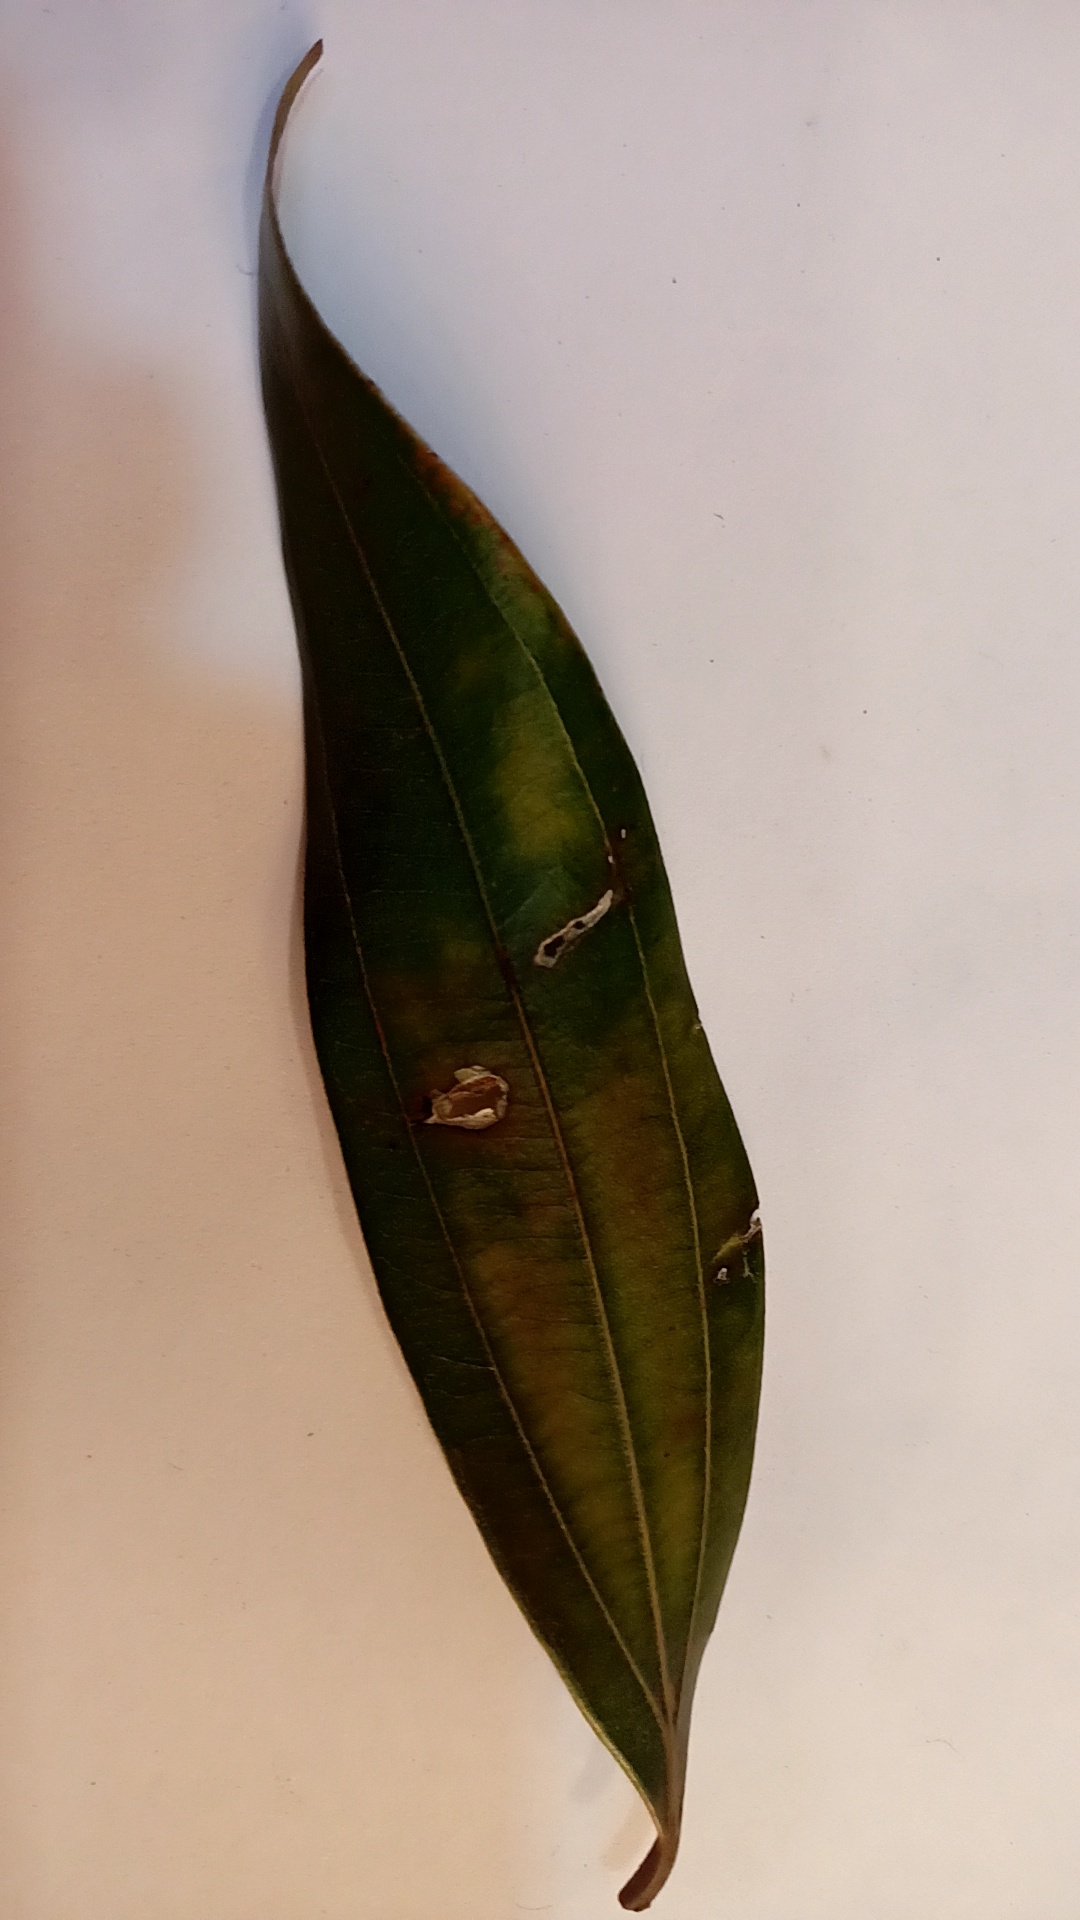
Label: Disease